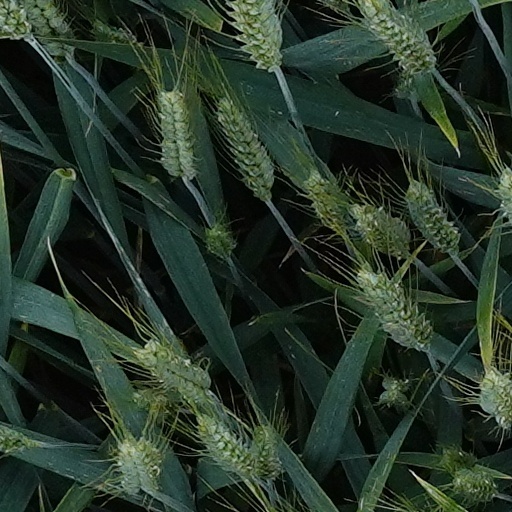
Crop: wheat